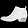
Label: Ankle boot